Knowles Farm

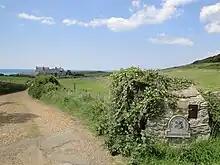
Knowles Farm entrance

Knowles Farm is the name of an area of National Trust land at the southern tip of the Isle of Wight located at St. Catherine's Point. It takes its name from a nearby farm which lies outside the NT area just along the southern edge of it.